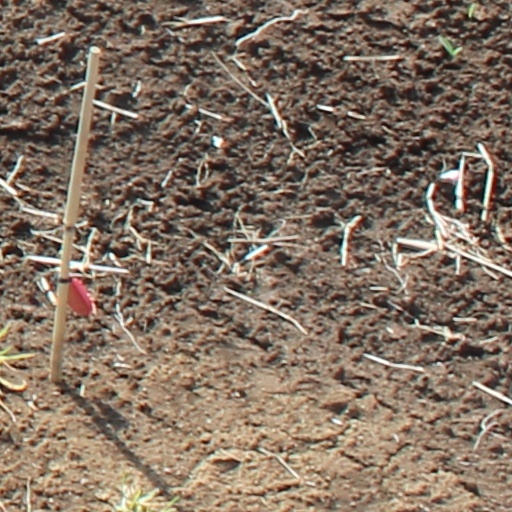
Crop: wheat